Countess Palatine Helena of Simmern

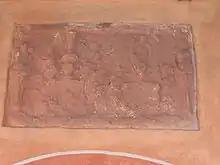
St. Mary's Church Hanau, coats of arms of Count Philip III and countess Helena at the Church of St. Mary in Hanau. It has suffered severe environmental damage

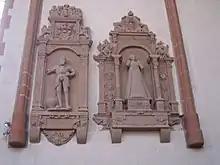
Epitaph of Count Philip III of Hanau-Münzenberg and his wife, Helena of Simmern, in St. Mary's Church in Hanau

Countess Palatine Helena of Simmern (13 June 1532 – 5 February 1579 at Schwarzenfels Castle in Sinntal ) was the daughter of Count Palatine and Duke John II of Simmern and his wife, Margravine Beatrice of Baden. She was Countess of Hanau-Münzenberg by marriage.